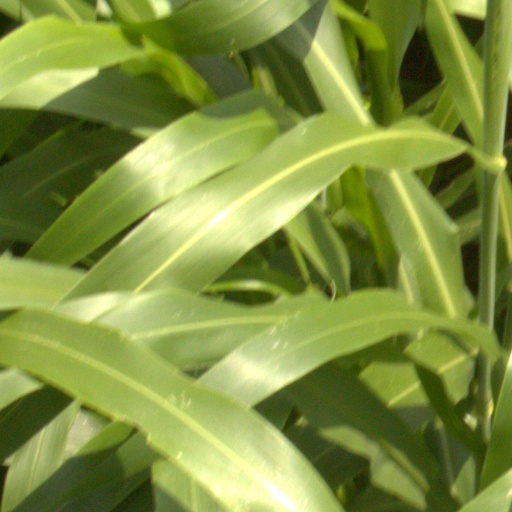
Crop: sorghum